Trisha Yearwood

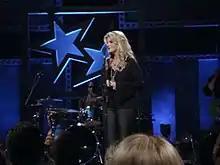
Yearwood performing on Country Music Television, 2007

In May 2007, Yearwood announced her departure from MCA Nashville Records and her signing with the independent label Big Machine Records. Yearwood and the label's CEO, Scott Borchetta met when she originally worked for MTM Records in the late 1980s. She then worked with Borchetta at MCA during the 1990s. Following her separation, MCA released a "Greatest Hits" compilation, which included her major hits between 1991 and 2001.